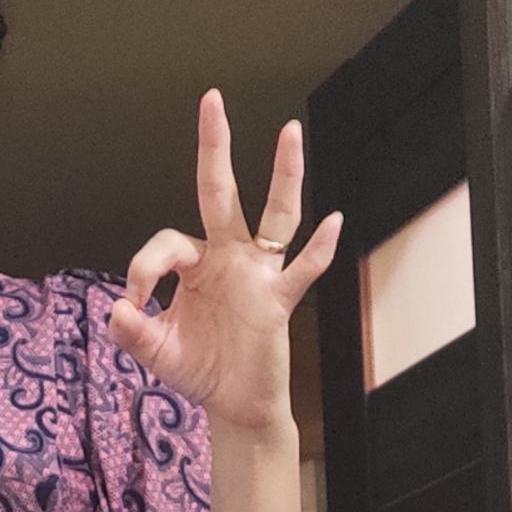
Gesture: ok